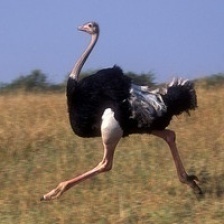
Species: OSTRICH
Scientific name: STRUTHIO CAMELUS